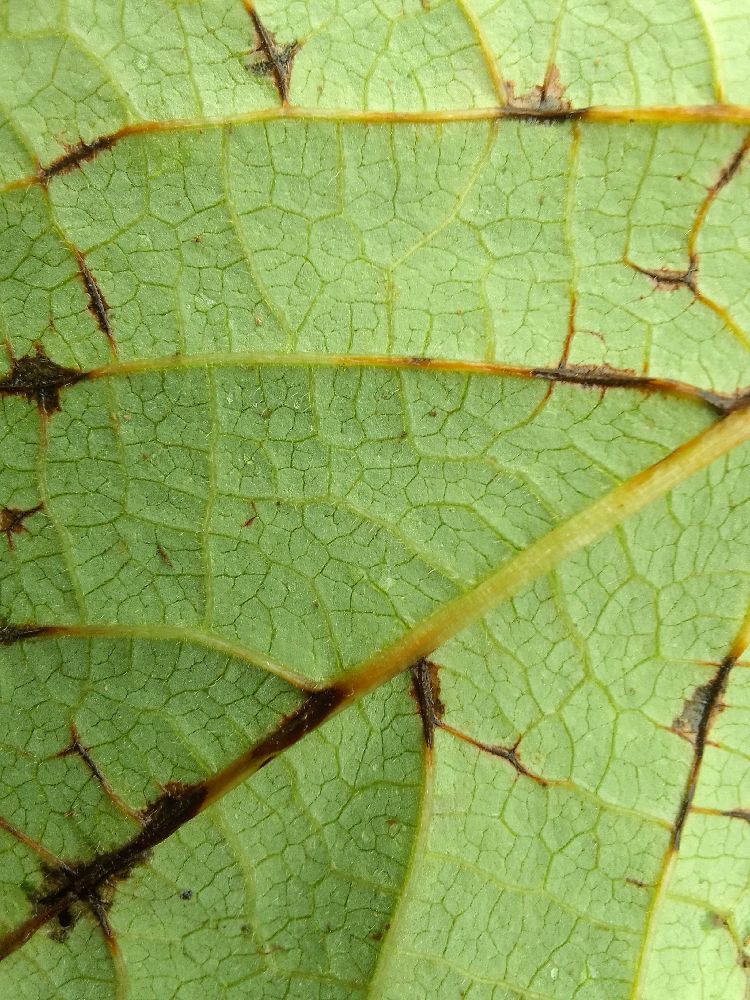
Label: anthracnose